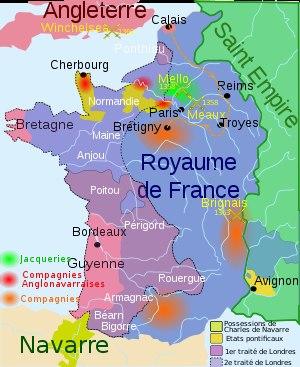
Le château d'Acquigny est un château situé dans le département de l'Eure en Normandie.
L’abbaye de Bourgueil, plus précisément l’abbaye Saint-Pierre de Bourgueil-en-Vallée, est une abbaye bénédictine, qui adopte la règle de Saint Maur en 1630. Elle est située à Bourgueil, autrefois Burgolium, dans le pays du Bourgueillois, dépendant avant 1790 de l’élection de Saumur, du siège royal de Chinon et du diocèse d'Angers, donc de l'Anjou historique. Mais de nos jours Bourgueil est en Indre-et-Loire. Cette importante abbaye est fondée en 990 par Emma, fille de Thibaud le Tricheur, comtesse de Blois et duchesse d’Aquitaine.
Isabeau de Craon, décédée le 2 février 1394, de son chef dame de Craon et de Sainte-Maure, dame de Sully par son 2°/3° mariage, et dame douairière de Laval et d'Acquigny par son 1° mariage.
Charles II de Navarre, dit « Charles le Mauvais » est roi de Navarre de 1349 à 1387 et comte d'Évreux de 1343 à 1378. Il est le fils de Philippe III de Navarre et de Jeanne II, fille du roi de France et de Navarre, Louis X le Hutin.
La première phase de la guerre de Cent Ans a été marquée par des désastres militaires pour le Royaume de France. Capturé à la bataille de Poitiers en 1356 par les Anglais, Jean II le Bon signe deux traités à Londres en 1358 et 1359 avec Édouard III d'Angleterre. Ceux-ci ne seront pas ratifiés par les États généraux.
Étienne Marcel, né entre 1302 et 1310 et mort à Paris le 31 juillet 1358, est prévôt des marchands de Paris sous le règne de Jean le Bon. Il se retrouve à la tête du mouvement réformateur qui cherche à instaurer une monarchie française contrôlée en 1357, en affrontant le pouvoir royal exercé par le dauphin. Délégué du tiers état, il joue un rôle considérable au cours des états généraux tenus en pleine guerre de Cent Ans : ceux de 1355 avaient pour objectif le contrôle de la fiscalité, ceux de 1356 demandaient le prélèvement de nouveaux impôts et ceux de 1357 devaient régler le paiement de la rançon du roi Jean.
Charles V, dit « le Sage », est un roi de France de 1364 à 1380. Son règne marque la fin de la première partie de la guerre de Cent Ans : il réussit à récupérer la quasi-totalité des terres perdues par ses prédécesseurs, restaure l'autorité du pouvoir royal, et sort le Royaume d'une période difficile qui associe les défaites militaires lourdes de Crécy et Poitiers à la grande peste noire des années 1347-1351.
Jean II, dit « le Bon », né le 26 avril 1319 au château du Gué de Maulny du Mans et mort à Londres le 8 avril 1364, fils du roi Philippe VI et de son épouse Jeanne de Bourgogne, est roi de France de 1350 à 1364, le deuxième souverain issu de la maison capétienne de Valois.
La chevauchée d’Édouard III de 1359-1360 est un épisode de la guerre de Cent Ans mené par le roi d'Angleterre Édouard III. Elle fait suite au rejet du traité de Londres par les États généraux du royaume de France. En conséquence, Édouard III décide d'organiser une expédition militaire afin de gagner par la force ce qu'il n'a pu obtenir par la diplomatie. Le 28 octobre 1359, Édouard débarque à Calais et s'avance vers Reims, où il espère y être couronné roi de France. La résistance des Rémois l'empêche de concrétiser son vœu. Édouard III poursuit alors sa route en Bourgogne avant d'assiéger sans succès Paris. Il est alors contraint d'accepter le 8 mai 1360 le traité de Brétigny avec la France. Ce traité est moins coûteux à la France que celui de Londres : Édouard acquiert la totalité de l'Aquitaine mais renonce à la couronne de France.
La guerre de Cent Ans est un conflit entrecoupé de trêves plus ou moins longues, opposant, de 1337 à 1453, la dynastie des Plantagenêt à celle des Valois et, à travers elles, le royaume d'Angleterre et celui de France. Le terme même de « guerre de Cent Ans » est une construction historiographique établie au XIXᵉ siècle, pour regrouper cette succession de conflits.
Les compagnies de mercenaires recrutées du XIIᵉ siècle au XIVᵉ siècle, privées d'employeurs pendant les périodes de paix, se regroupaient en bandes appelées grandes compagnies, et vivaient au détriment des populations. Ces mercenaires étaient alors désignés comme « routiers » car appartenant à une « route ».
Philippe de France, premier duc Valois de Bourgogne, dit « Philippe le Hardi », né le 17 janvier 1342 à Pontoise et mort le 27 avril 1404 à Hal, est le quatrième et dernier fils du roi Jean II de France, dit « Jean le Bon », et de Bonne de Luxembourg. Il est désigné comme « fils de France, duc de Touraine, duc de Bourgogne, premier pair de France, comte de Flandre et d'Artois et comte palatin de Bourgogne ».